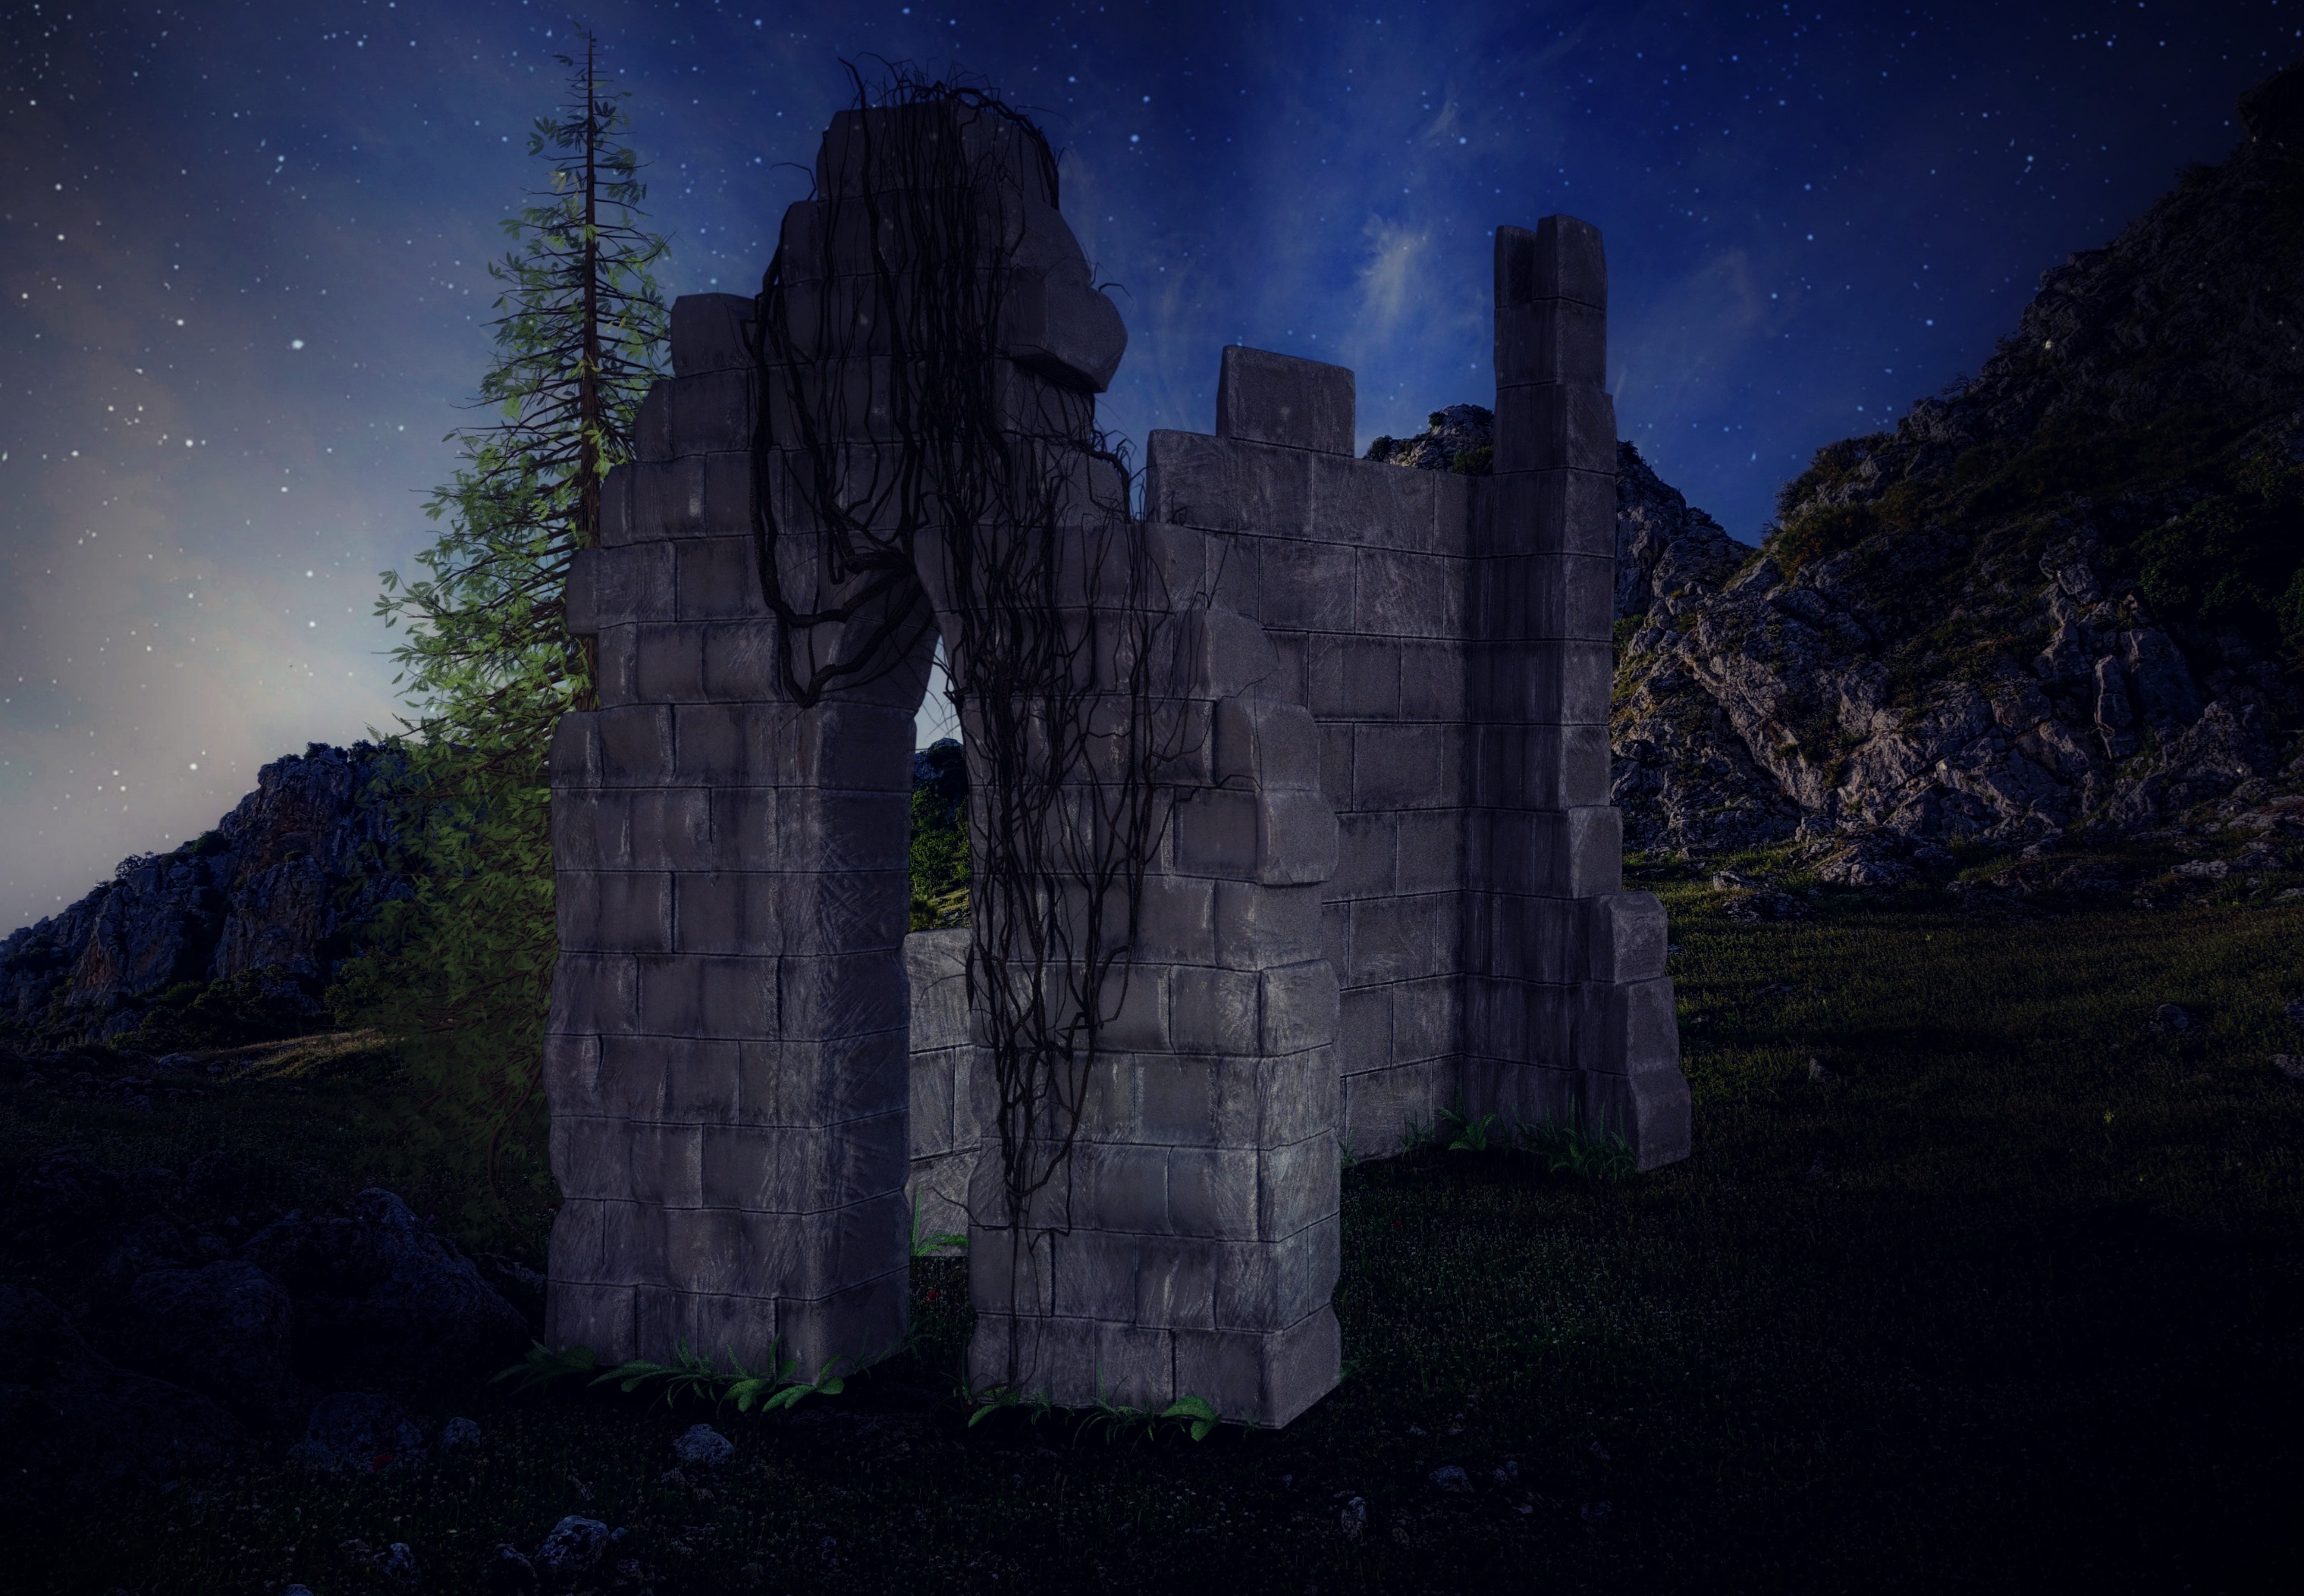
landscape, nature, rock, light, architecture, sky, night, old, mystical, dark, reflection, castle, landmark, darkness, stone wall, decay, ruin, terrain, stones, mysterious, mountains, weird, mood, fairytale, monolith, screenshot, evening sky, fairy tales, substantiate, burgruine